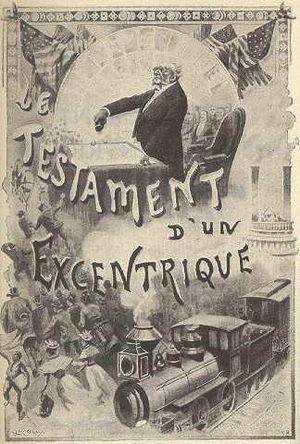
Le Testament d'un excentrique est un roman de Jules Verne, paru en 1899.